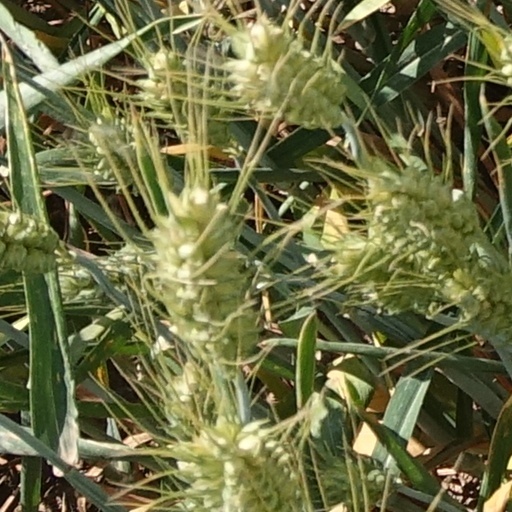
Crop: wheat